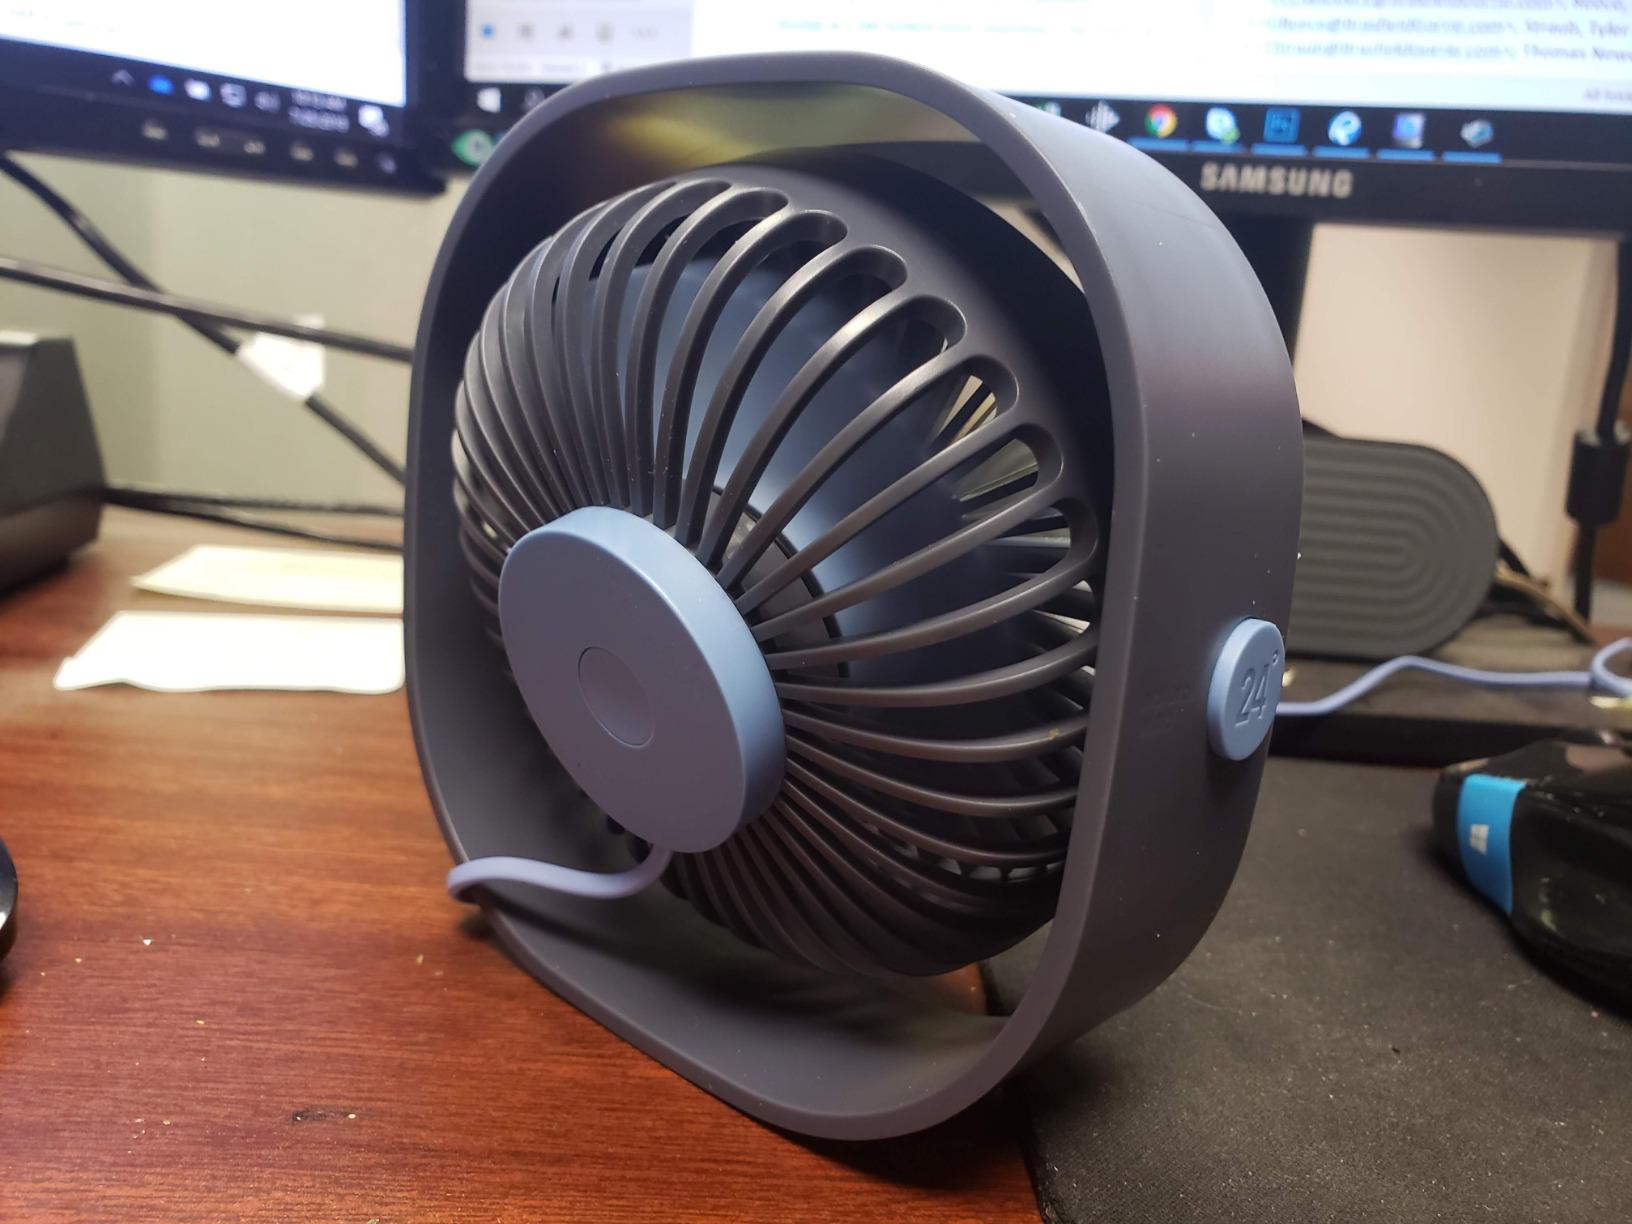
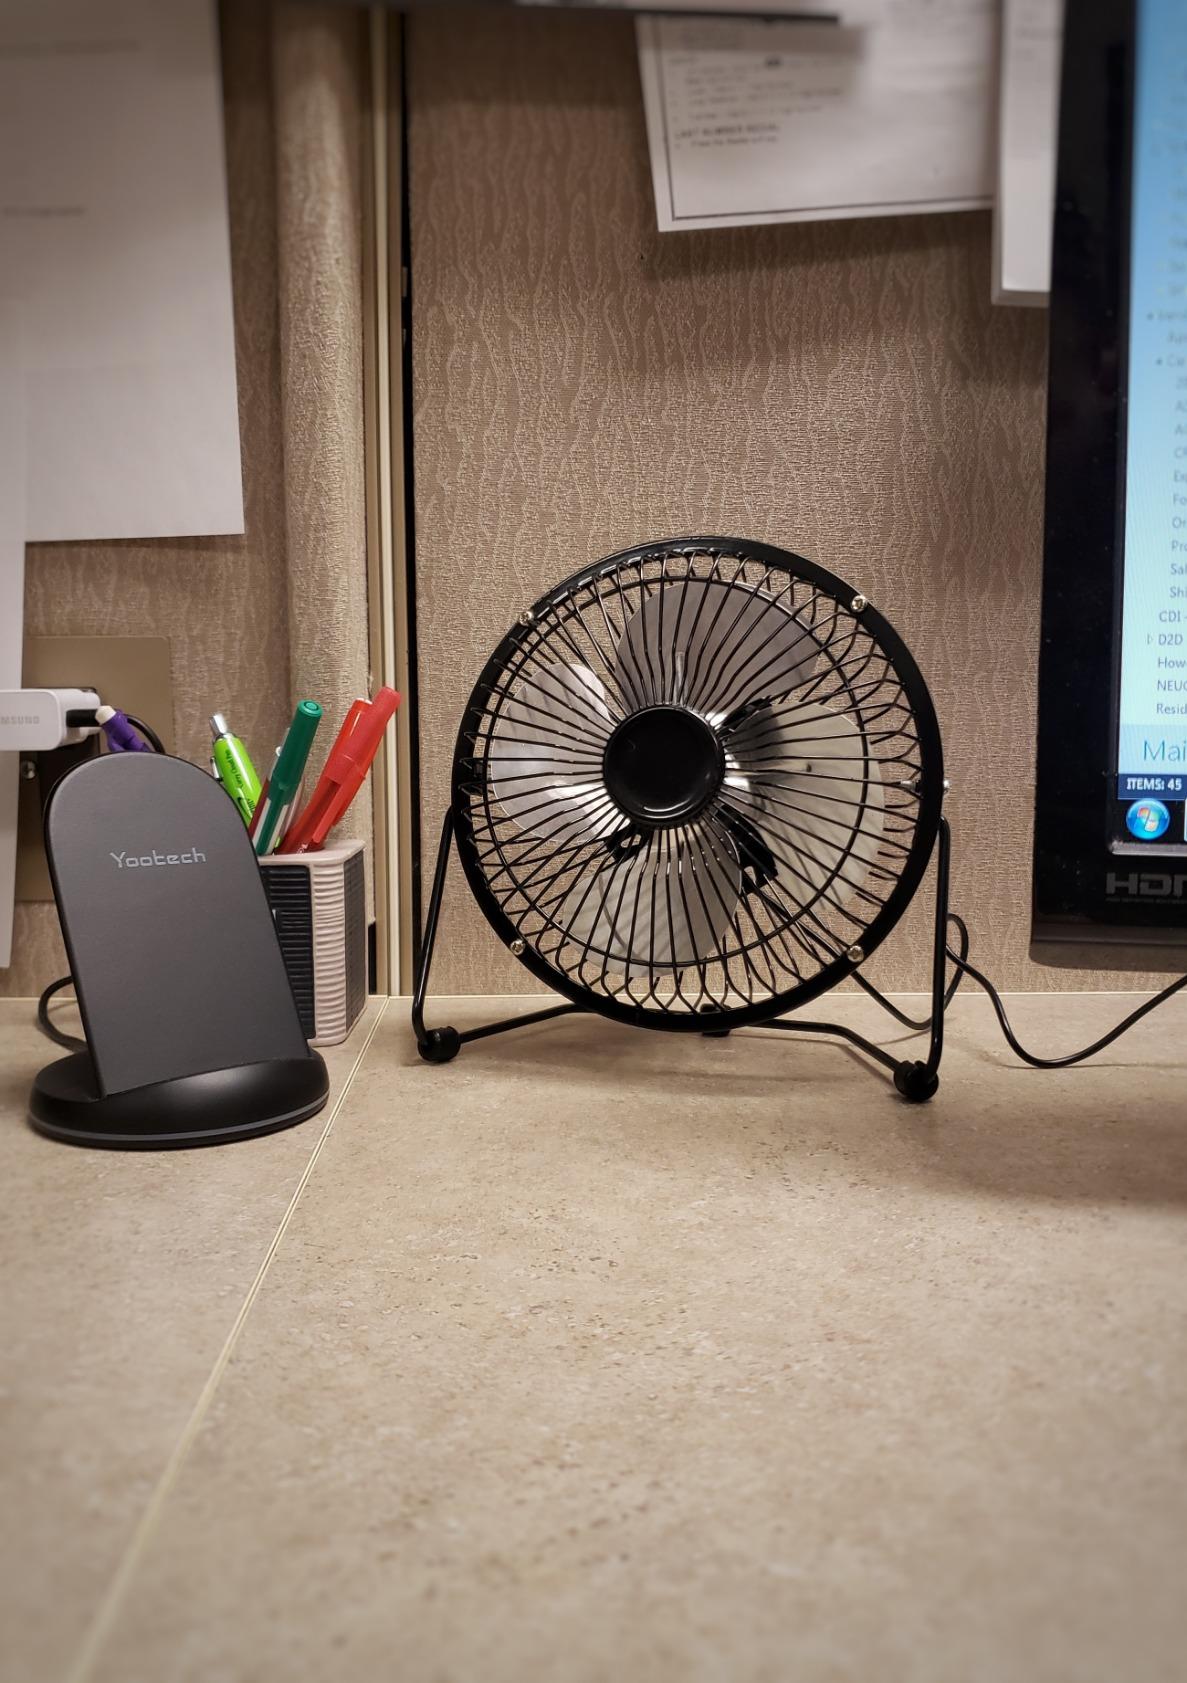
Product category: fan
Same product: no